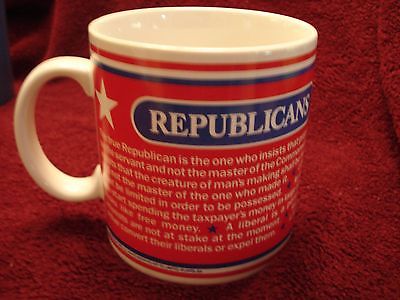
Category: mug